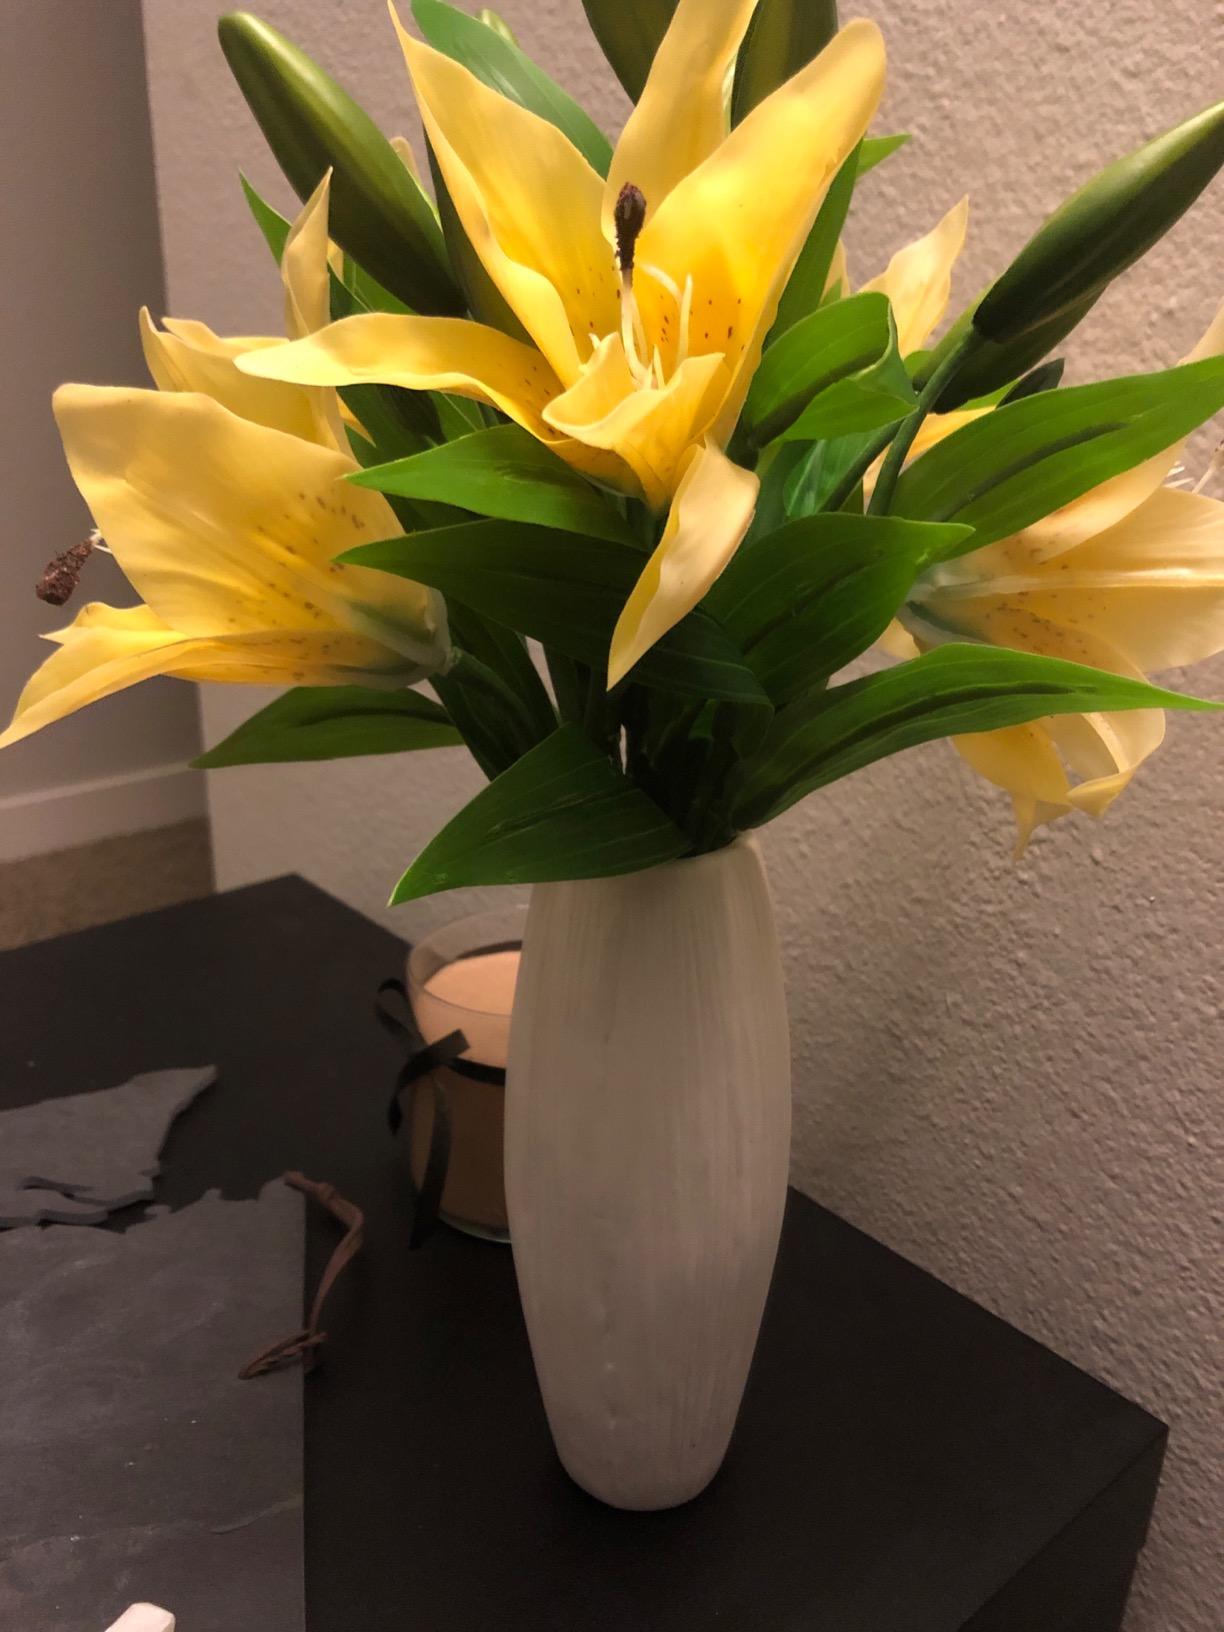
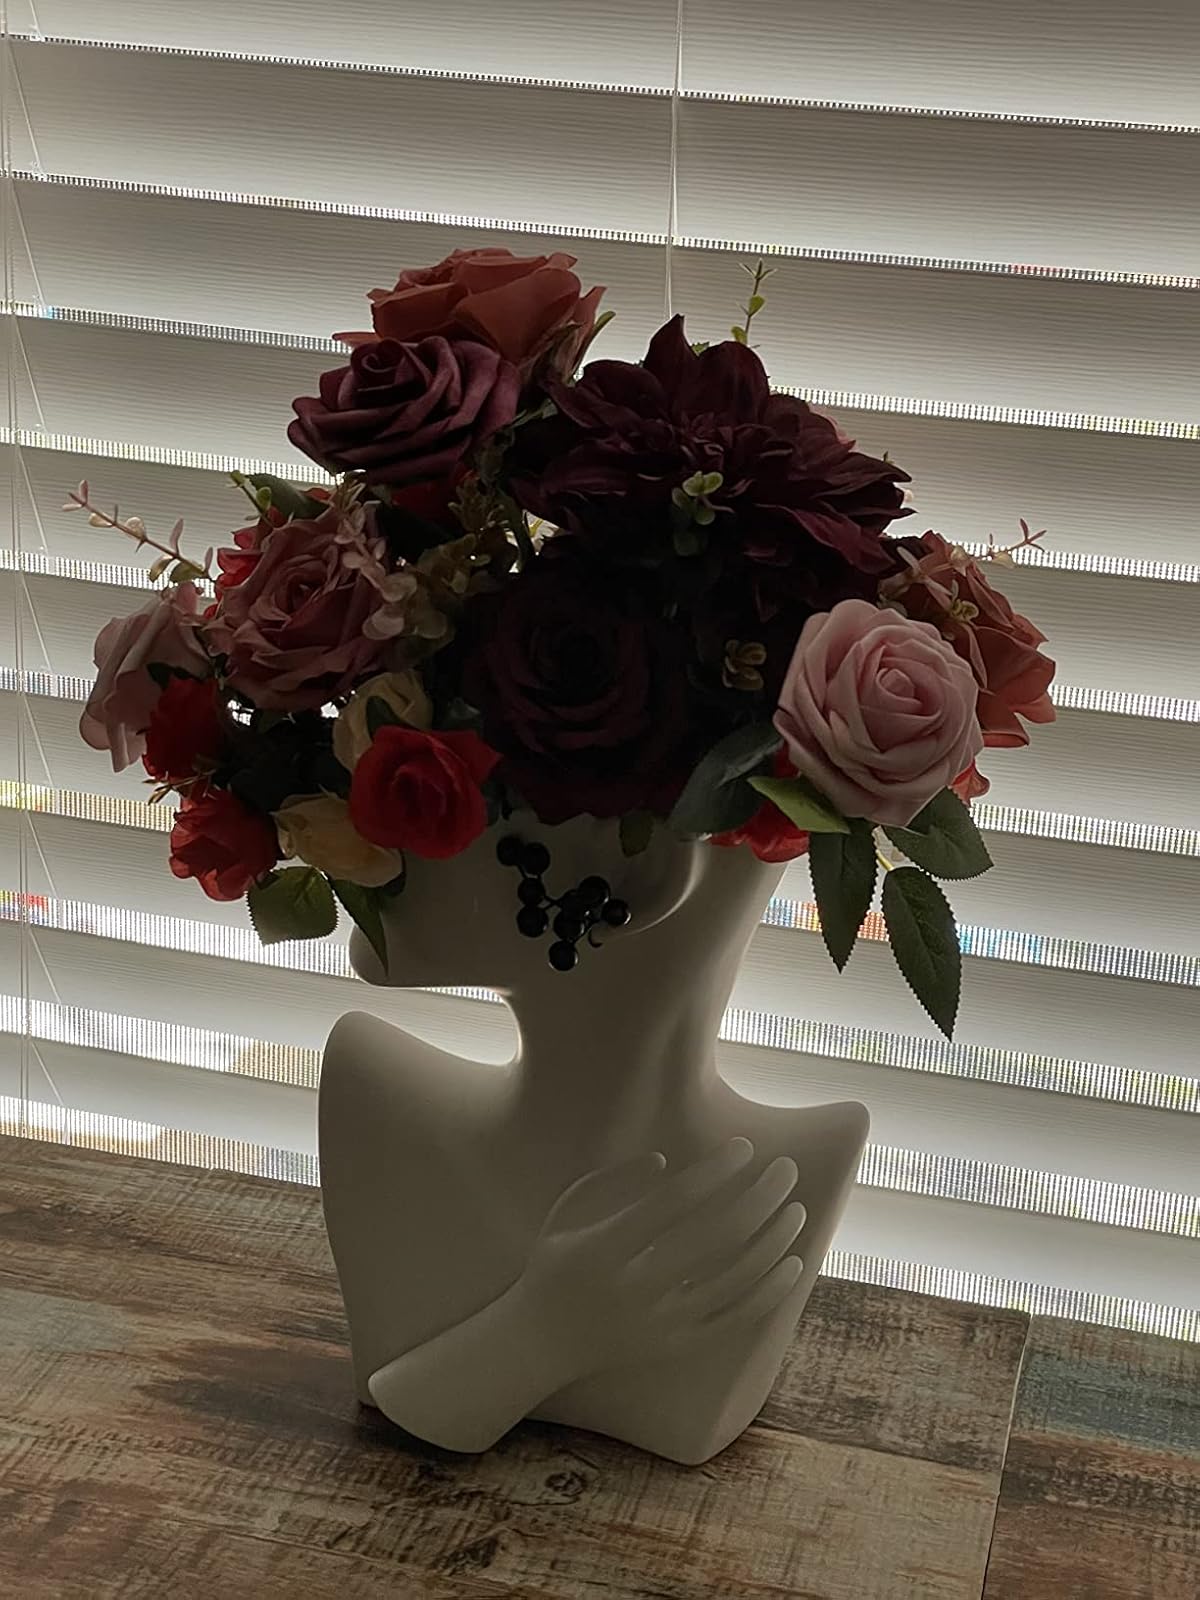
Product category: vase
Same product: no